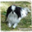
Label: dog